Caduceus as a symbol of medicine

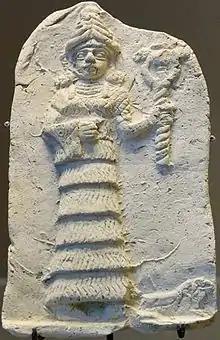
Babylonian terracotta relief of Ishtar from Eshnunna (early second millennium )

Before the ancient Romans and Greeks (about 2612 BCE), older representations from Syria and India of sticks and animals looking like serpents or worms are interpreted by some as a direct representation of traditional treatment of "dracunculiasis", the Guinea worm disease.